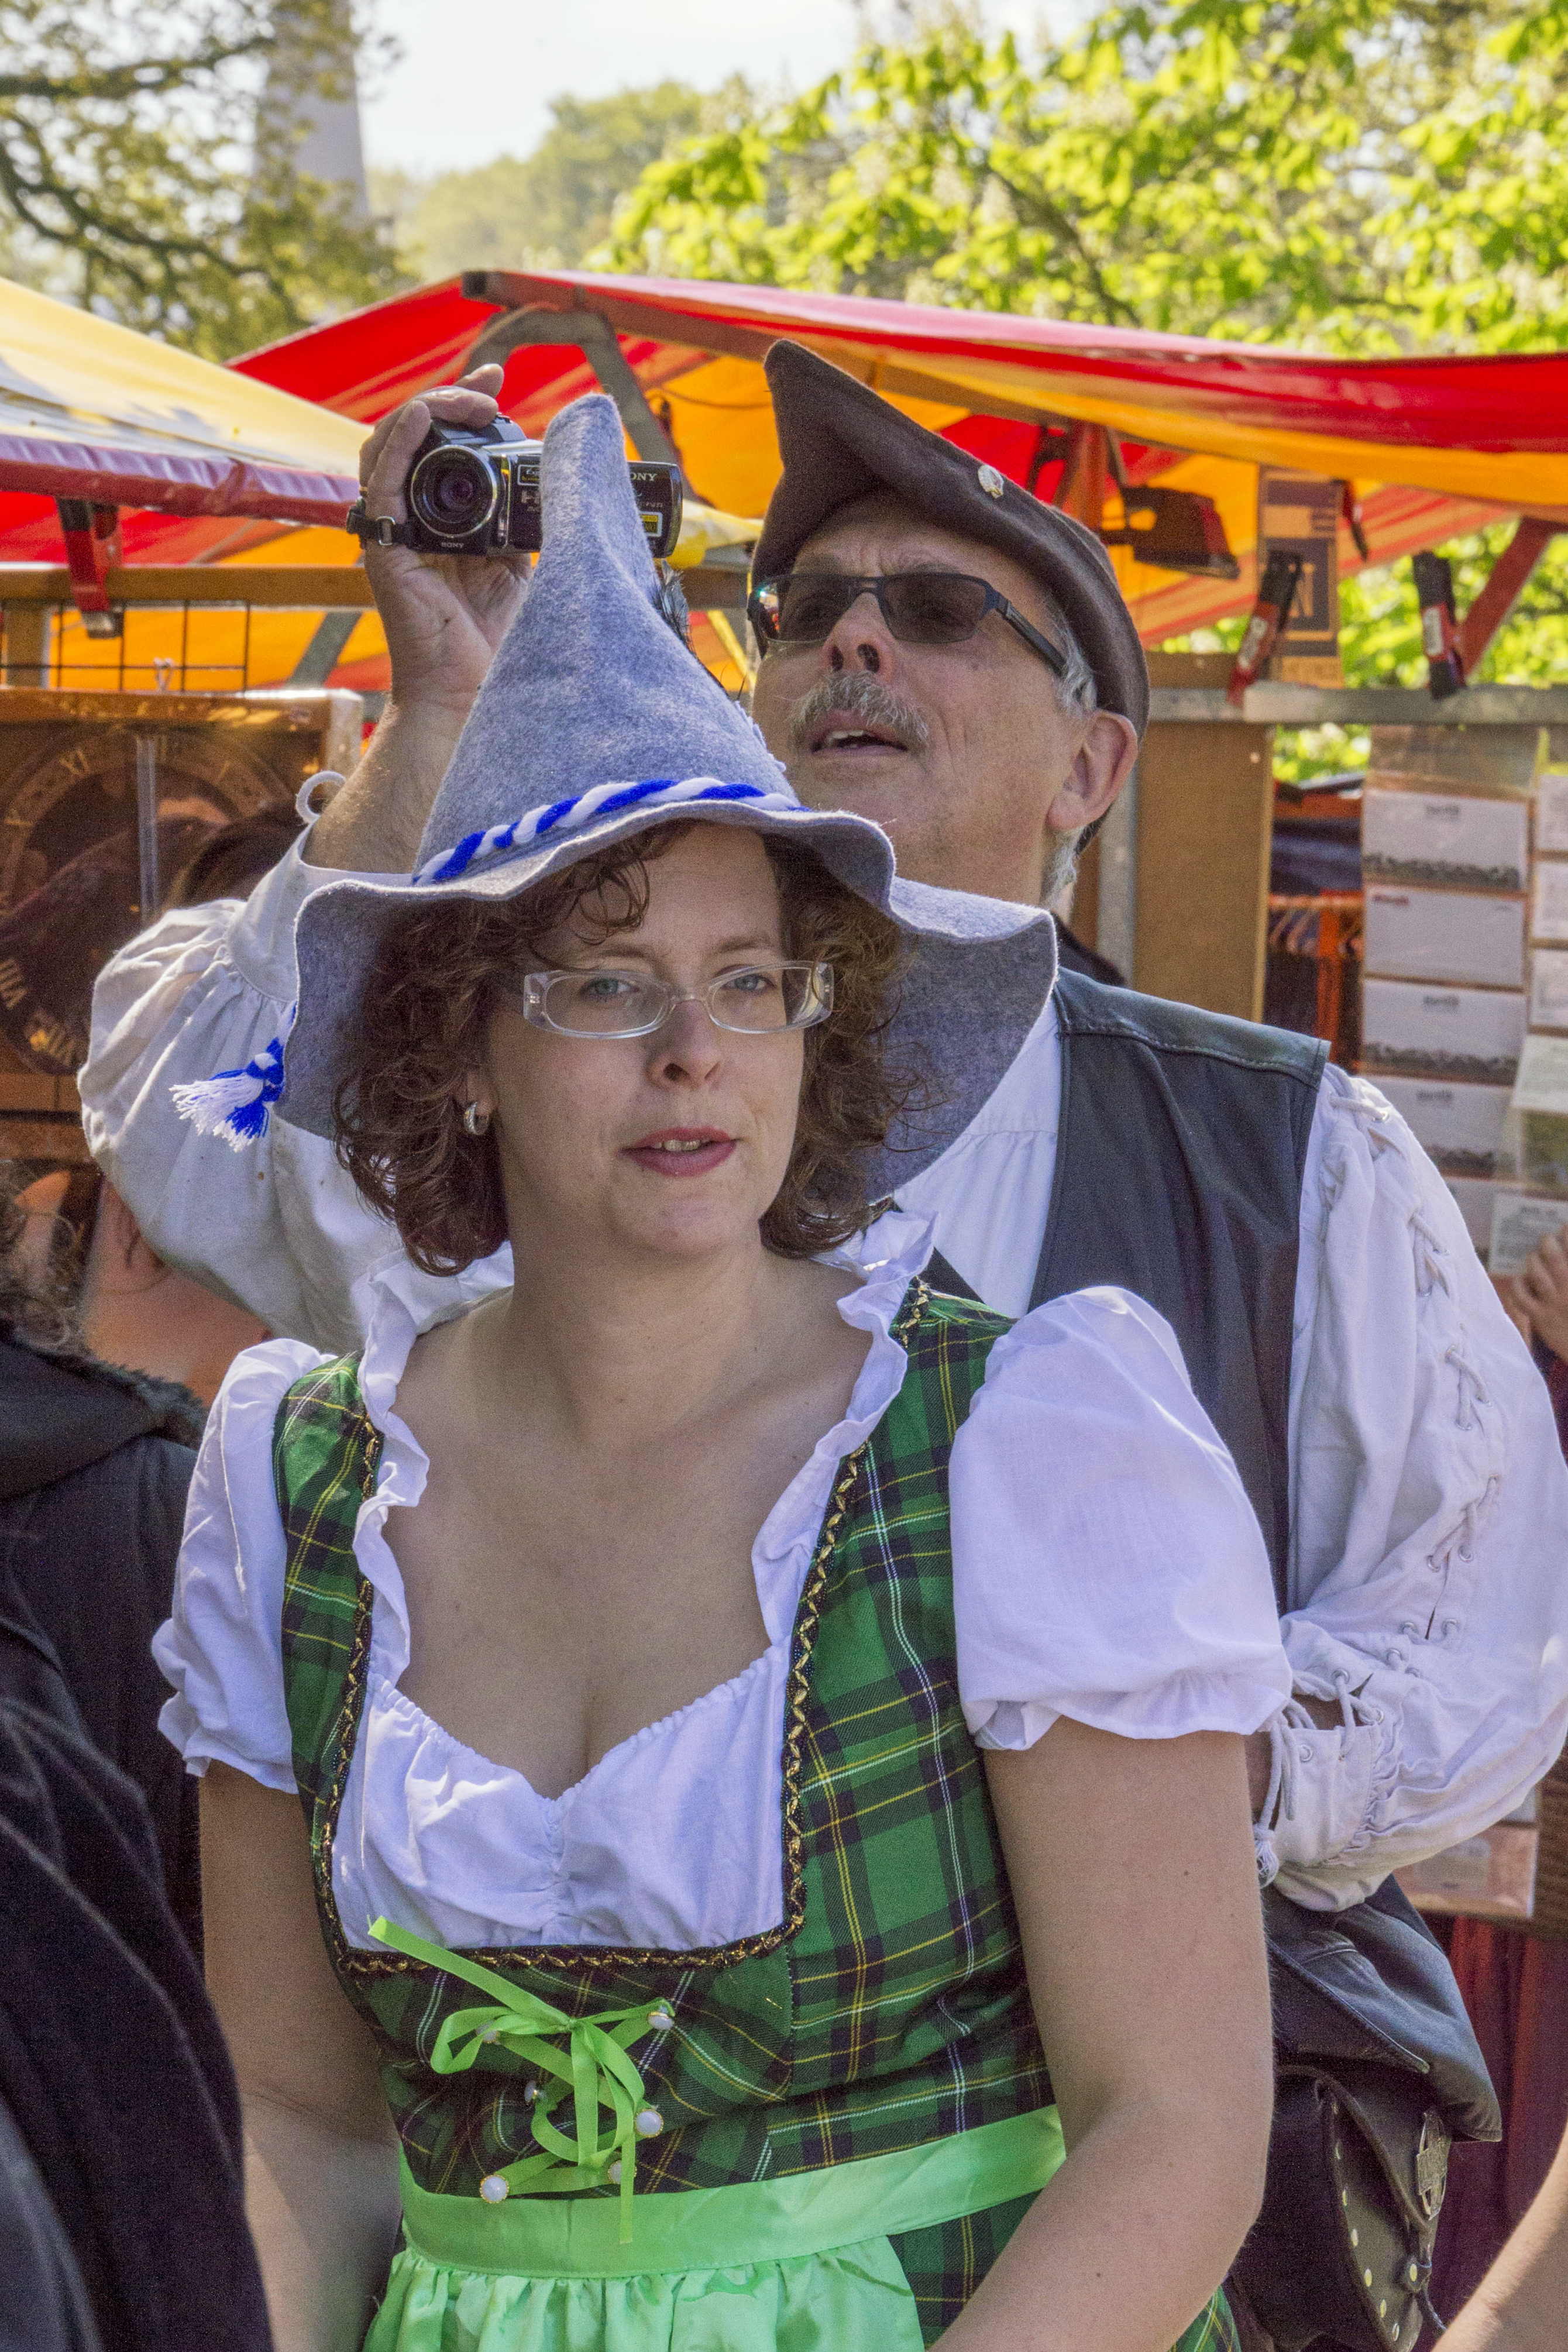
people, carnival, 2014, festival, fun, event, tradition, costume, fair, paulvandevelde, pdvandevelde, padagudaloma, dordrecht, nederlandinfotos, costumes, utrecht, haarzuilens, dehaar, costum, elfia, kostuumevent